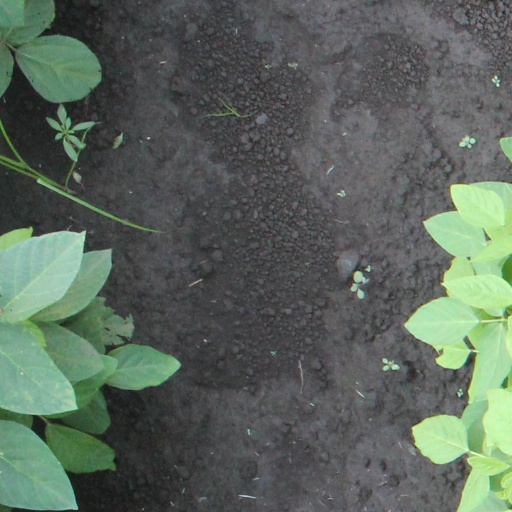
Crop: soybean